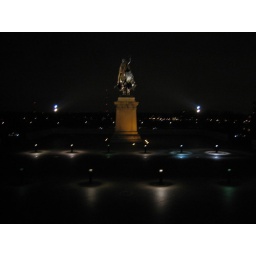
viva st. louis! this is art hill in forest park.